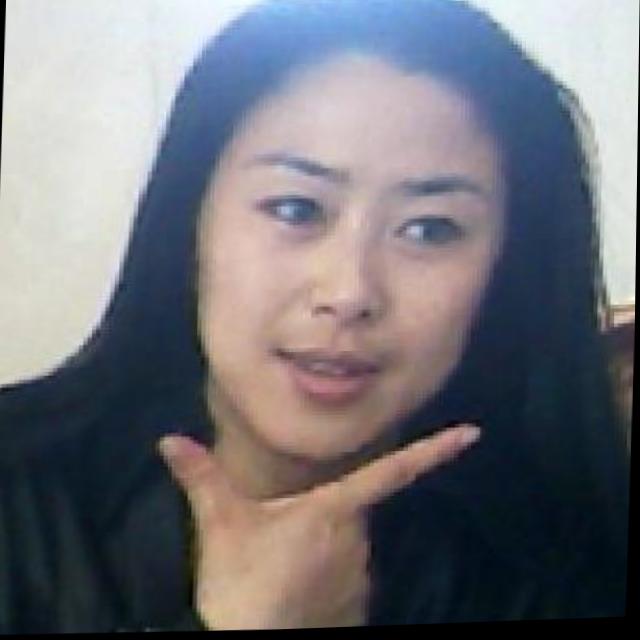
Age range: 21-44